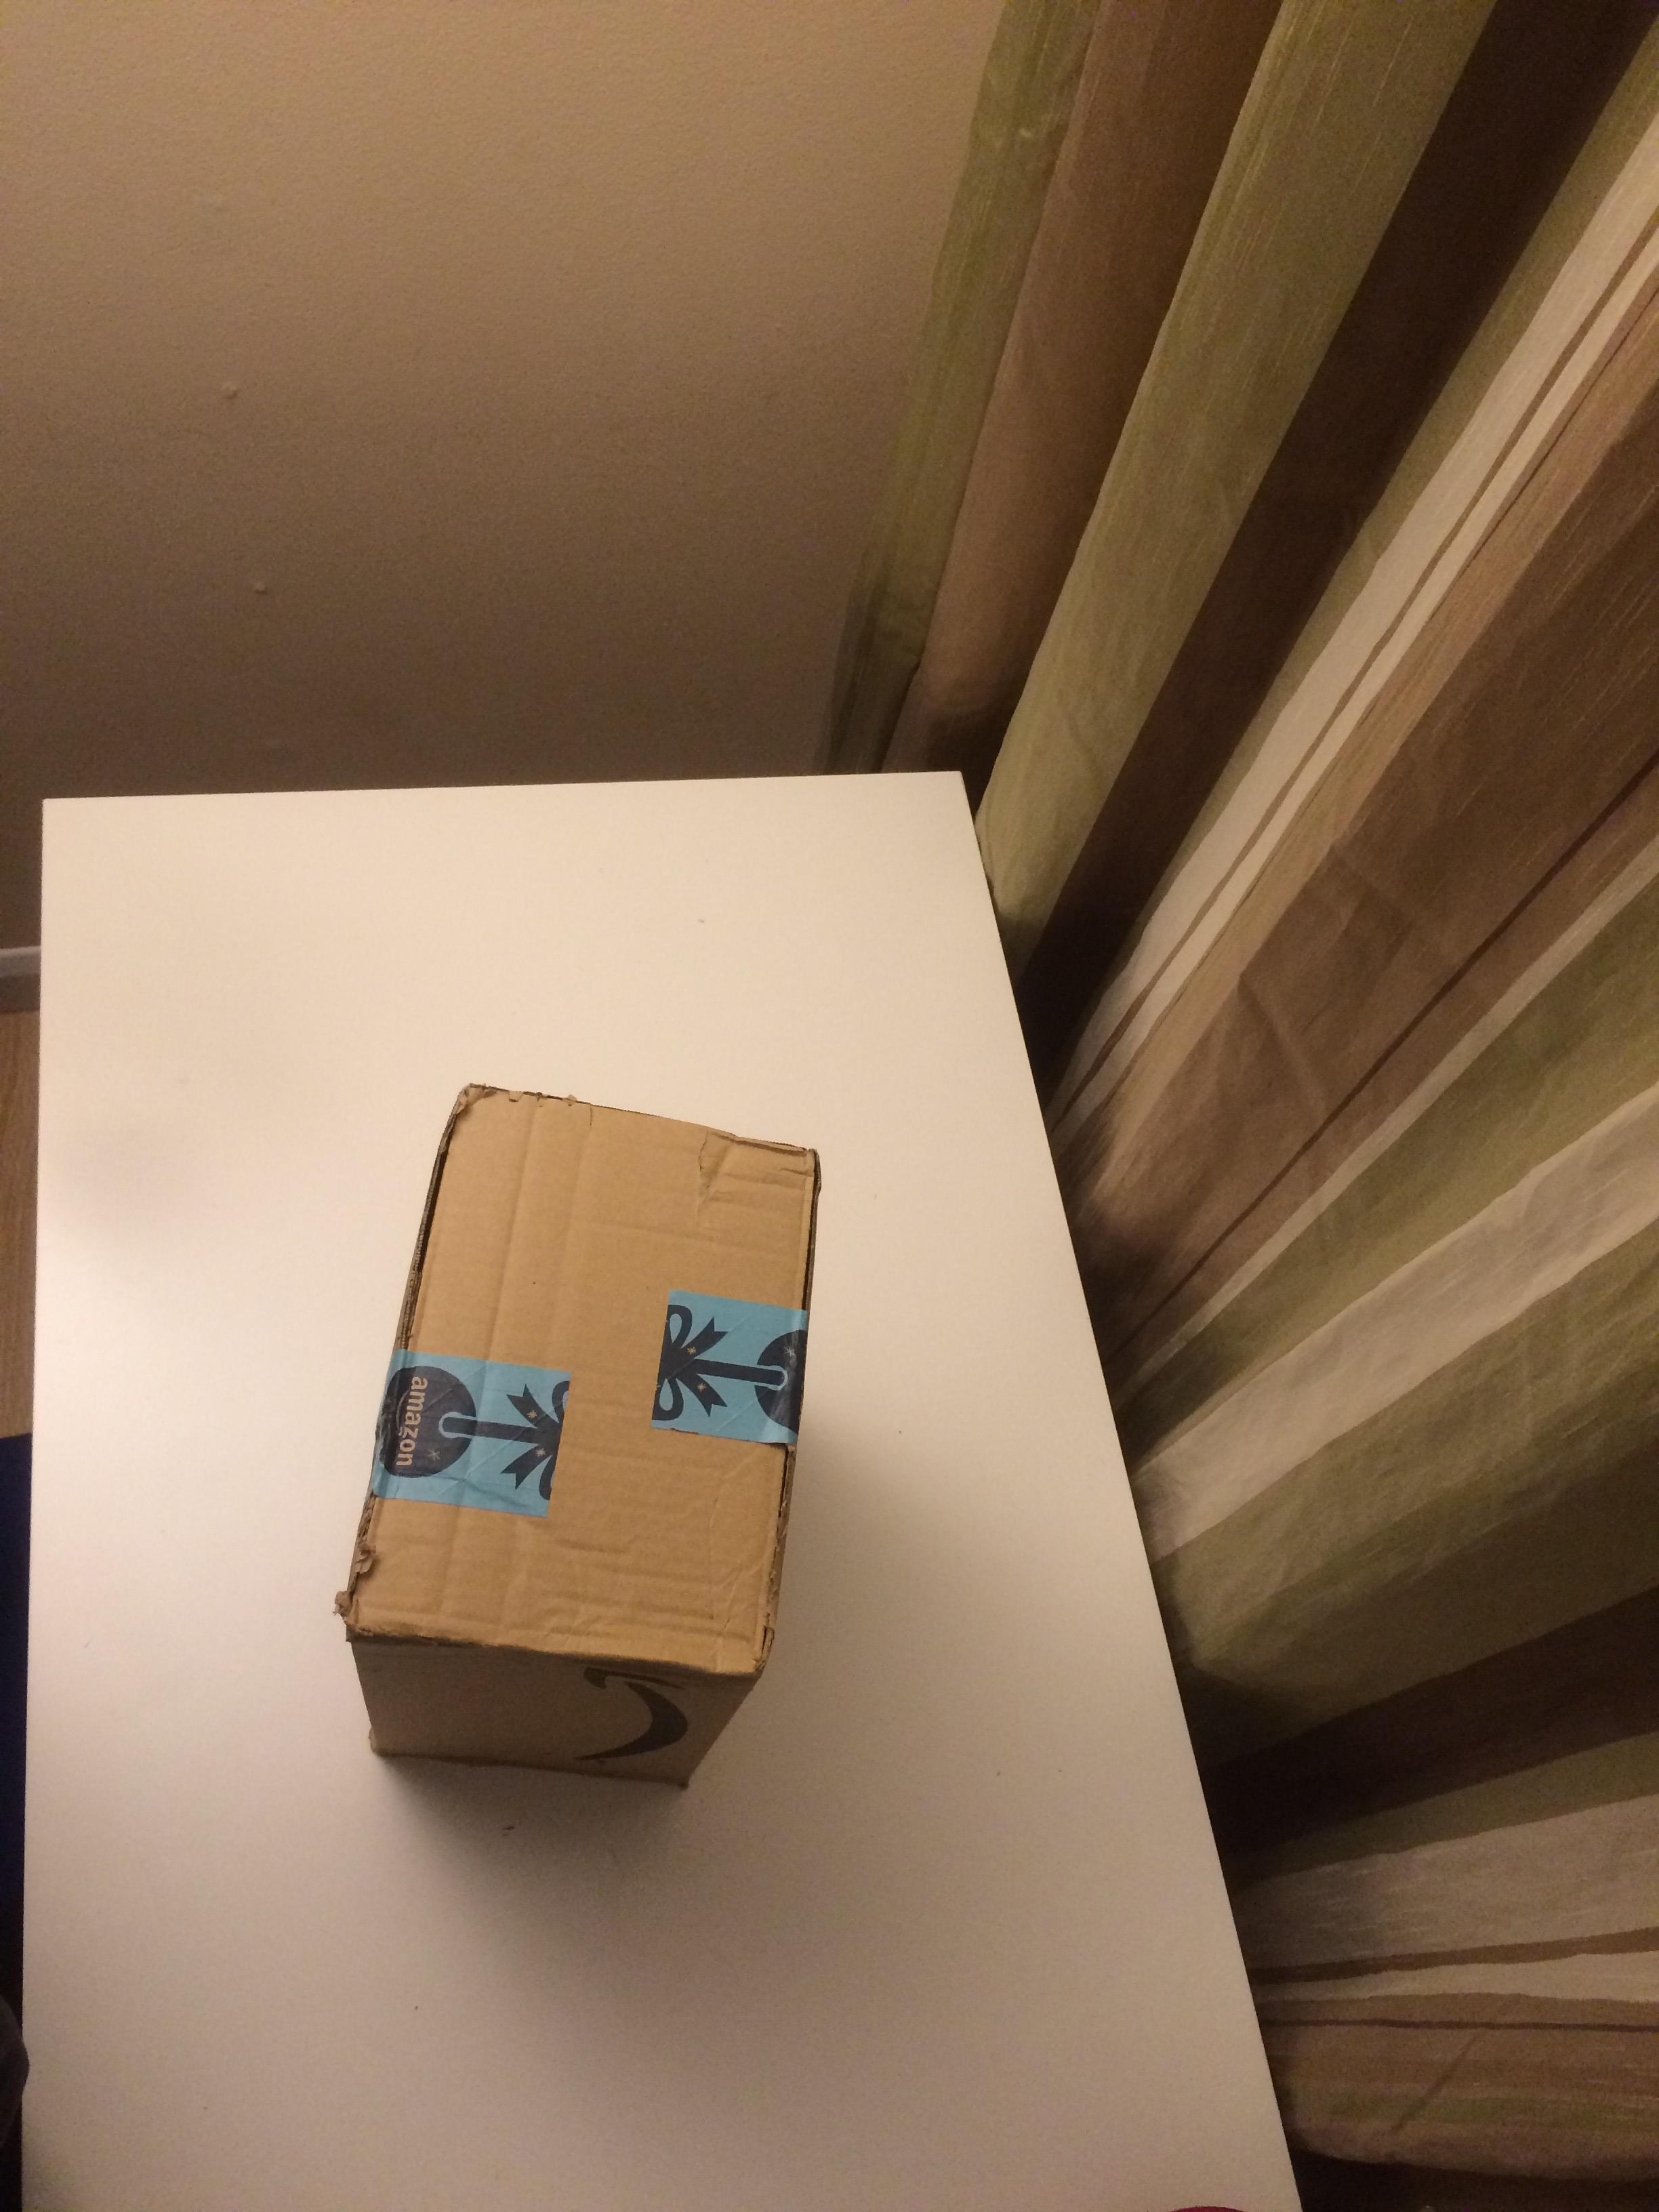
Object: Corrugated carton (Carton)